Defense Depot Ogden

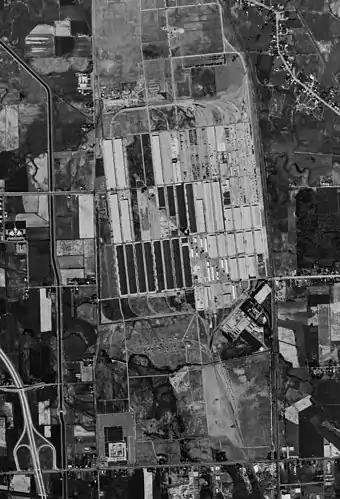
Defense Depot Ogden in 1971

Defense Depot Ogden was a U.S. military installation located in Ogden, Utah, United States. It encompassed with its southwest corner located on 12th Street (1200 South) and Tomlinson Road (1200 West). Its eastern border is the old Utah Northern Railroad, now owned by the Union Pacific Railroad.